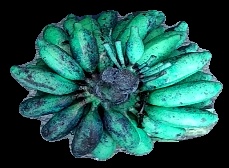
Variety: rasbale
Grade: grade3